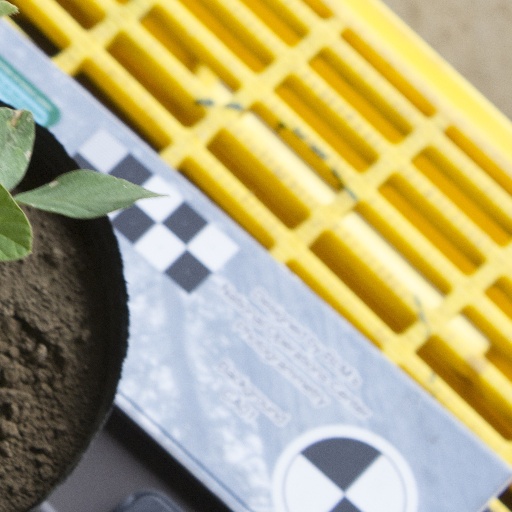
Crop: soybean